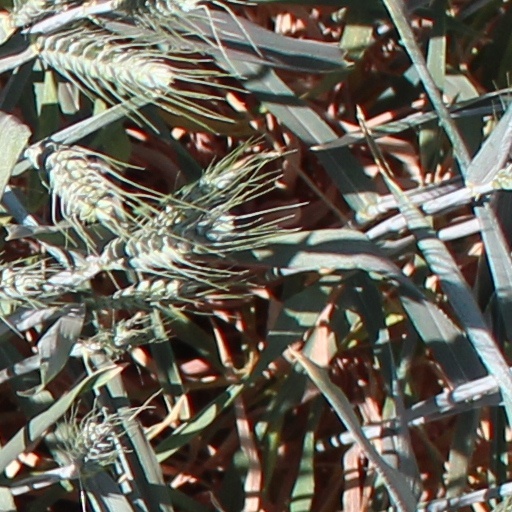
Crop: wheat